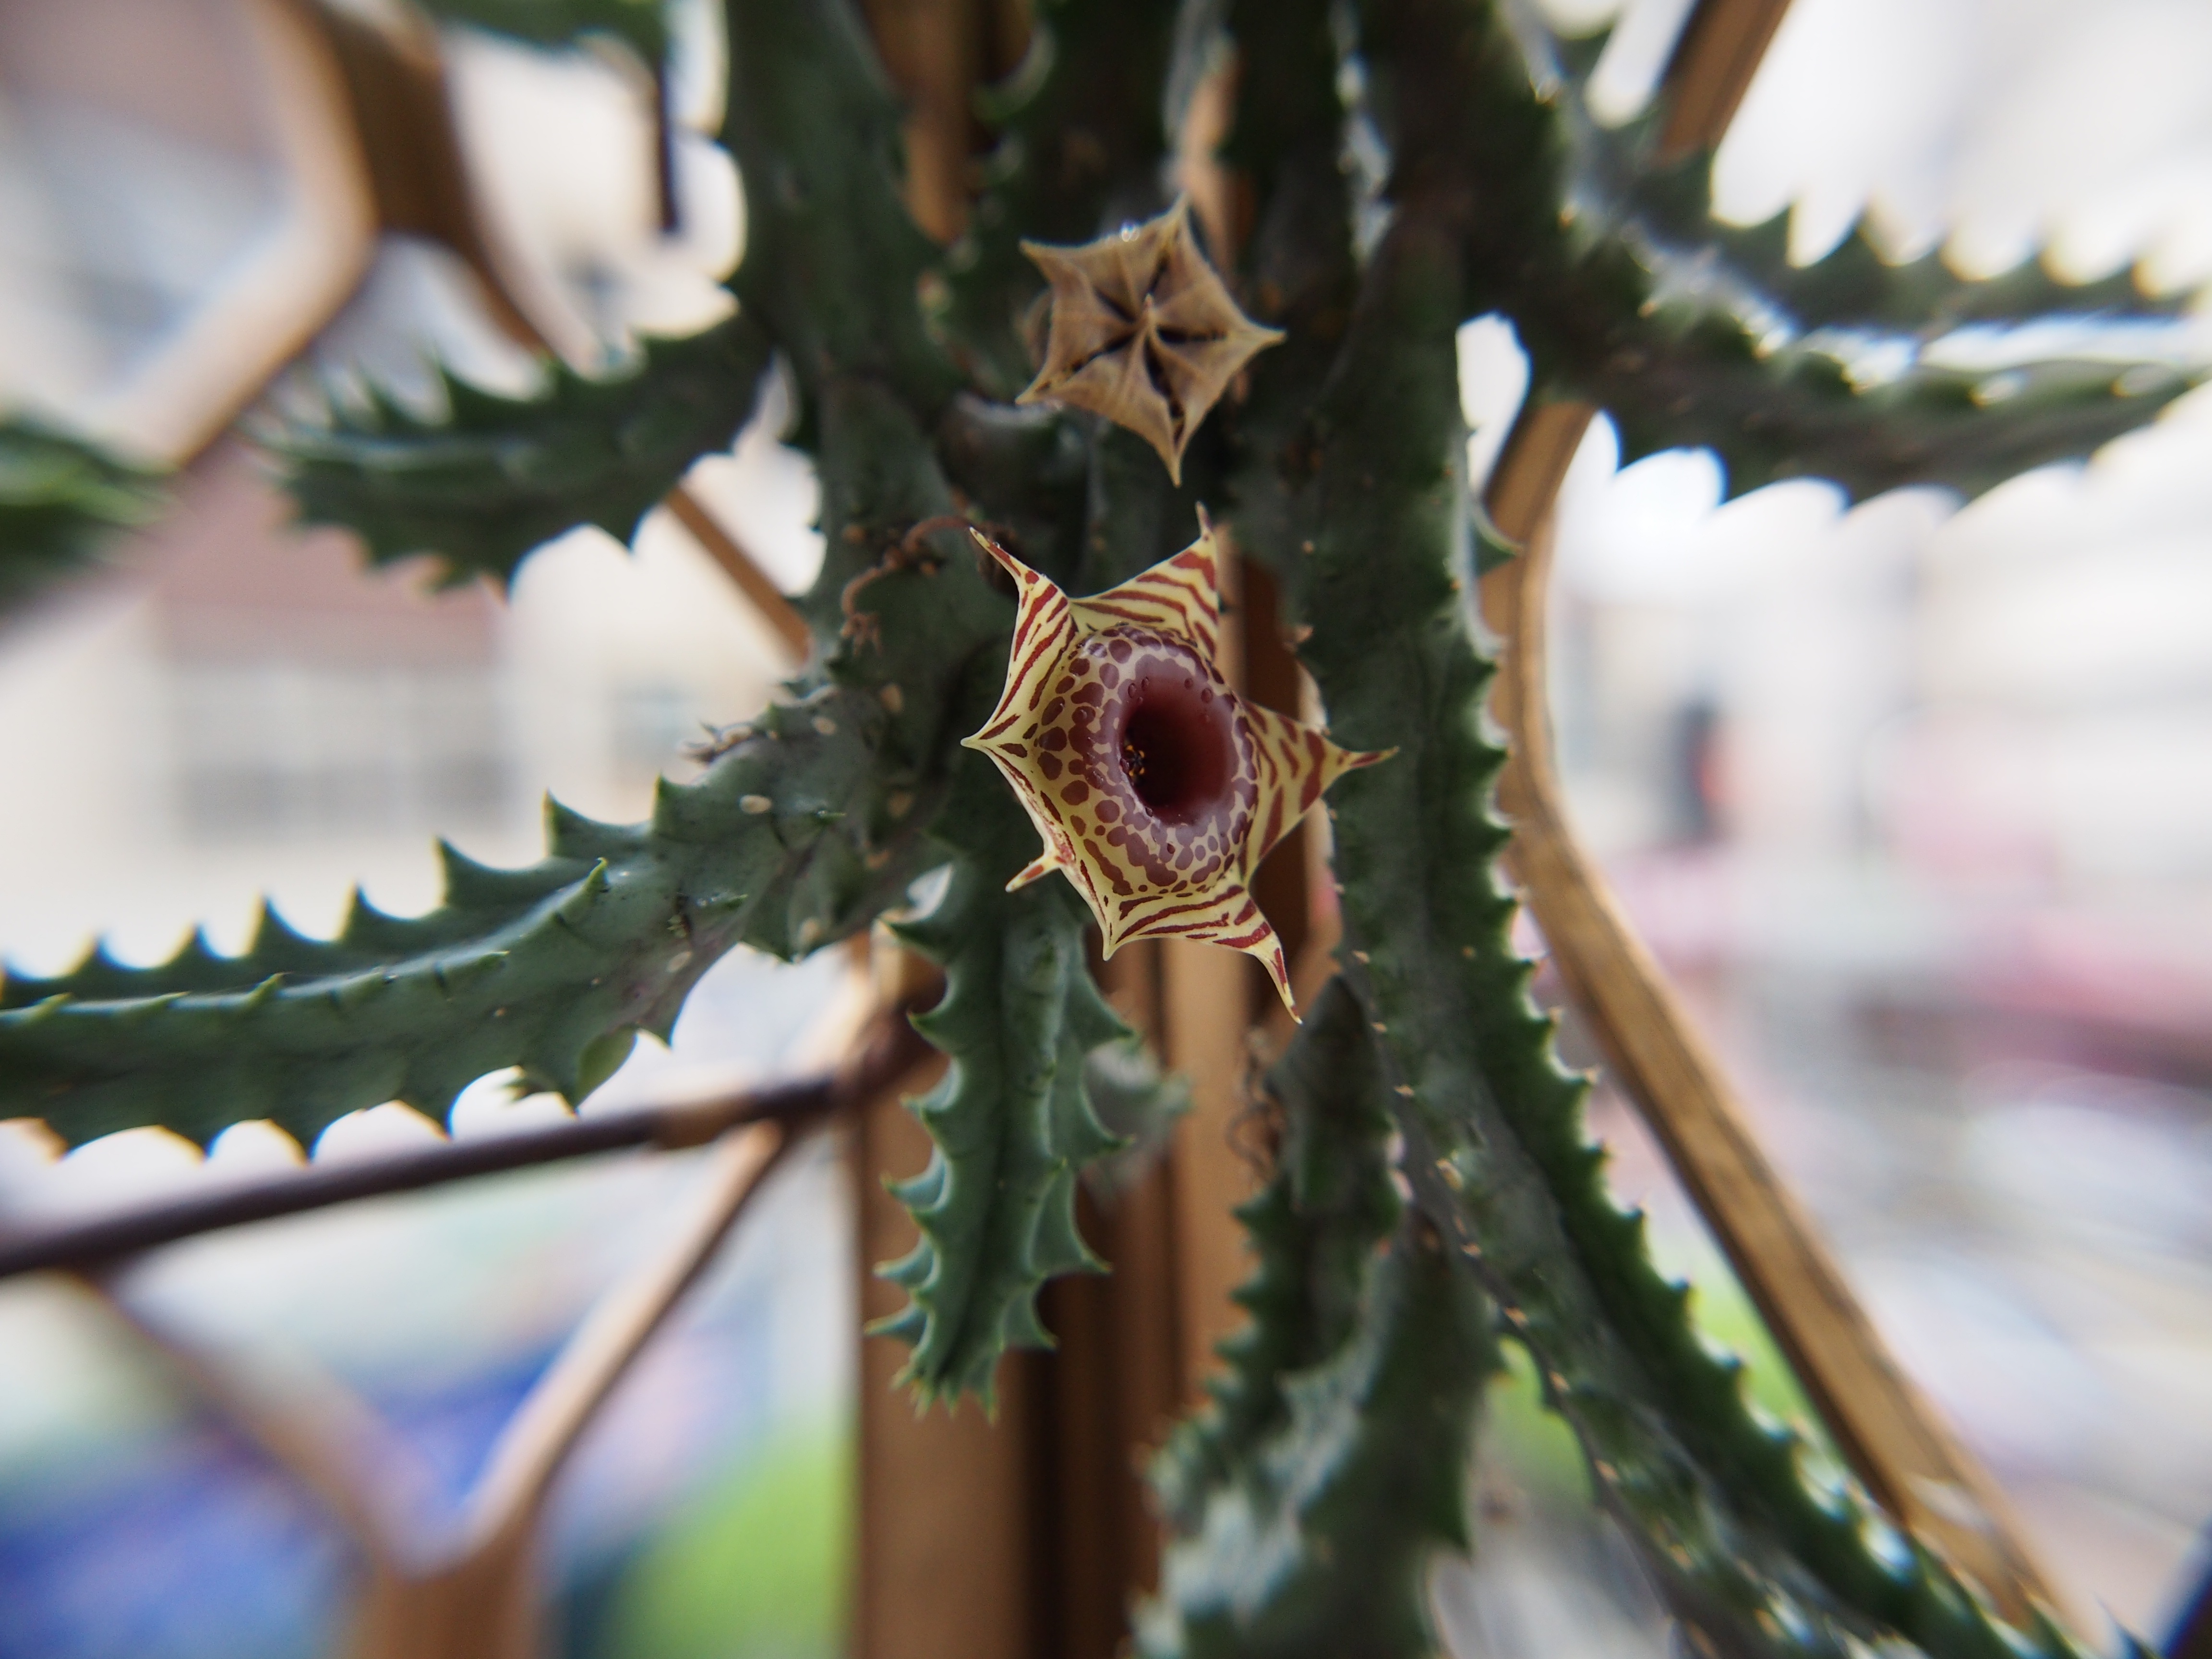
cactus, plant, photography, leaf, flower, green, botany, flora, fauna, close up, macro photography, flowering plant, succulent plants, magic star flower, happy valley, zebra mo, huernia zebrina, lifesaver plant, plant stem, land plant, thorns spines and prickles